Claude Beausoleil

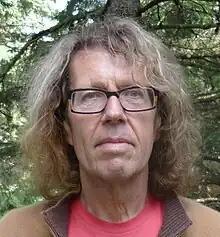
Claude Beausoleil

Beausoleil studied literature at the Université du Québec à Montréal and earned a master's degree with a thesis on Hubert Aquin. He then earned a doctoral degree in Quebec poetry from the Université de Sherbrooke.